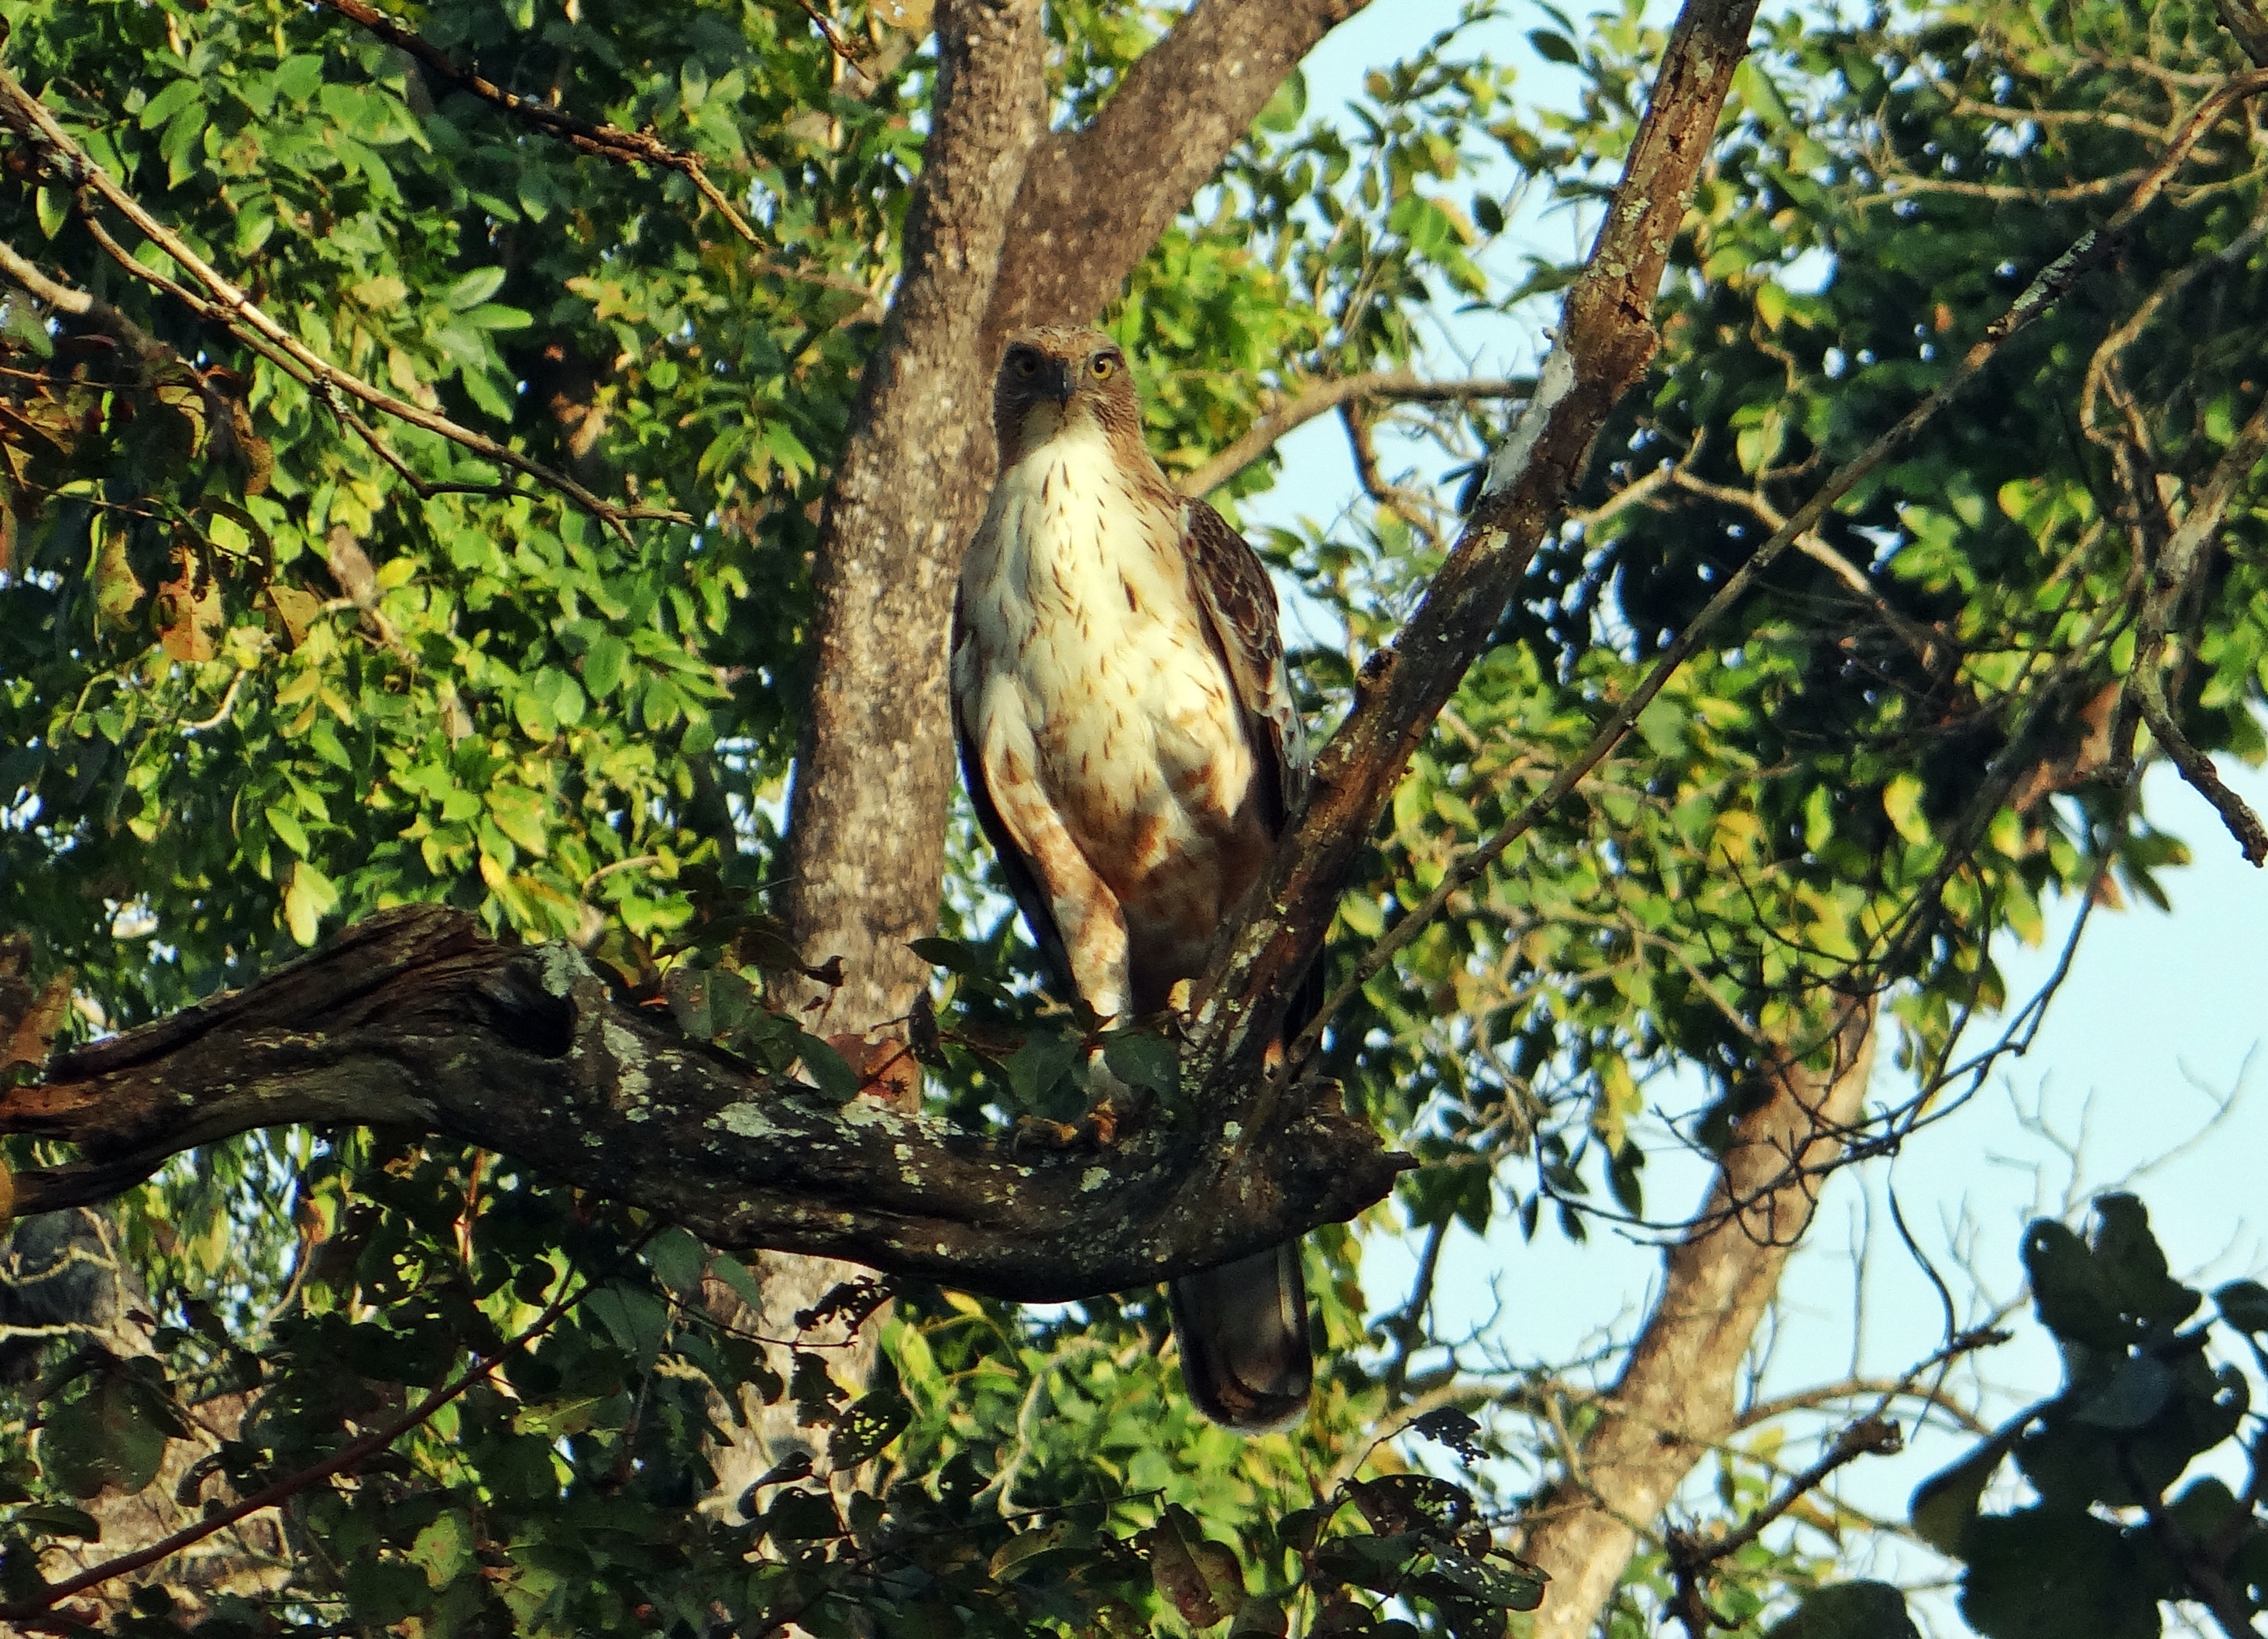
tree, branch, bird, plant, flower, trunk, wildlife, wild, jungle, produce, perch, eagle, predator, national park, avian, fauna, raptor, rainforest, india, prey, karnataka, bandipur, woody plant, changeable hawk eagle, crested hawk eagle, nisaetus cirrhatus, bandipora